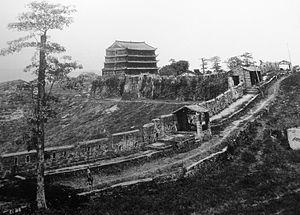
La tour Zhenhai est un ancien mirador situé sur le Mont Jyutsau à Canton, en Chine.